Eliel Soisalon-Soininen

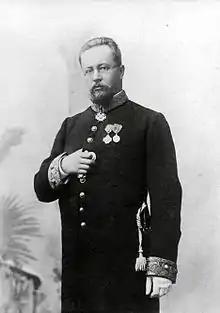
Eliel Soisalon-Soininen.

Johan Mårten Eliel Soisalon-Soininen (born "Johnsson", raised to the nobility as "Soisalon-Soininen"; 26 May 1856 – 6 February 1905) was a Chancellor of Justice of Finland. Soisalon-Soininen was assassinated in 1905 when a young student called Lennart Hohenthal murdered him at his apartment in Helsinki.